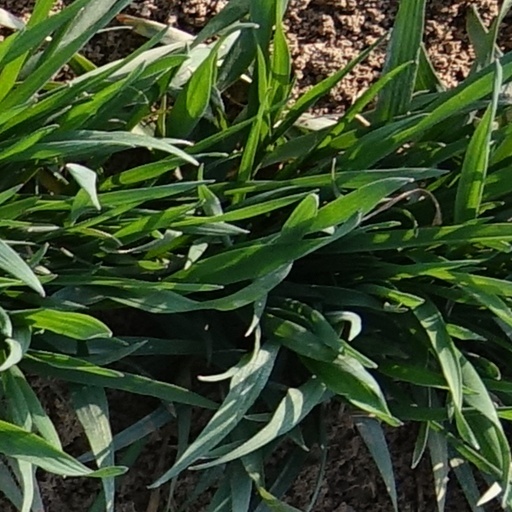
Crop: wheat